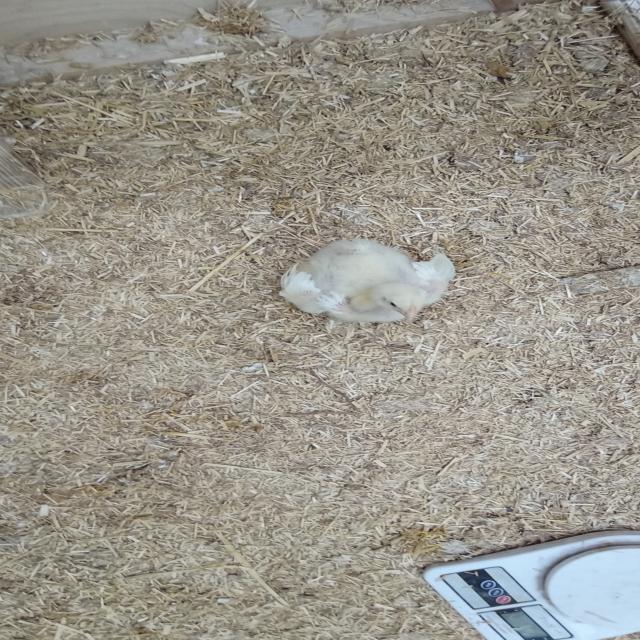
Weight: 422 g